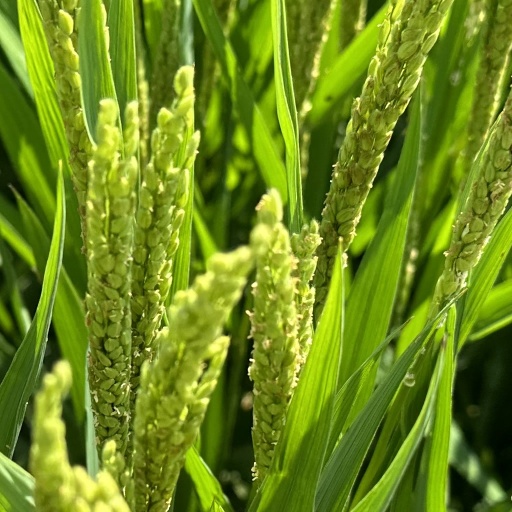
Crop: rice